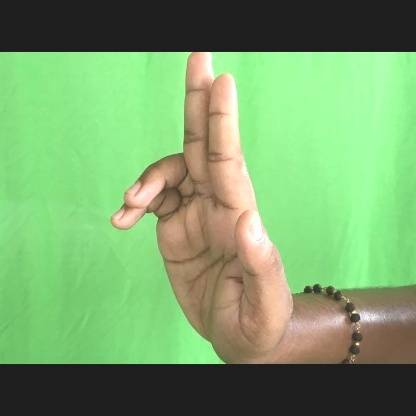
Mudra: Ardhapathaka